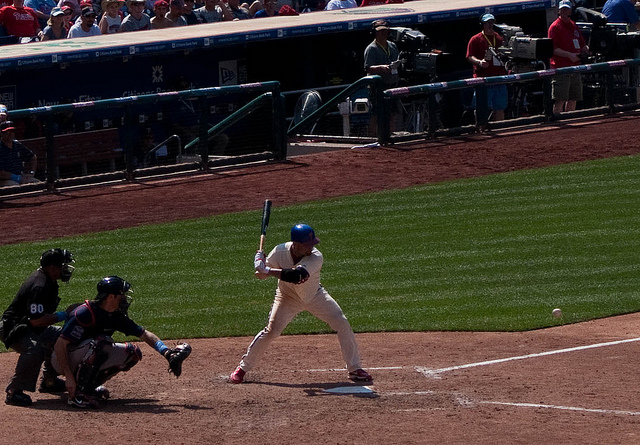
cầu thủ bóng chày đang cầm gậy đứng trên sân chuẩn bị đỡ bóng